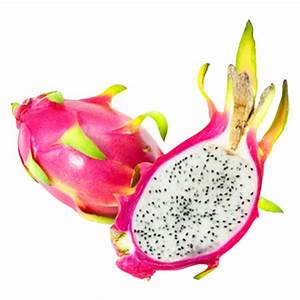
Label: Dragonfruit